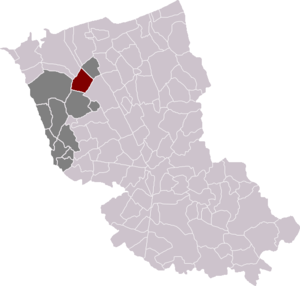
Brouckerque est une commune française, située dans le département du Nord en région Hauts-de-France. C'est un village agricole du Blootland, égayé de champs, de watergangs et de canaux.